Sip 'n Dip Lounge

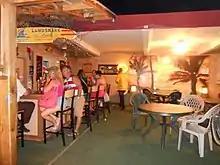
The outdoor patio area, open in the summer

The Sip 'n Dip was called a "Polynesia on the Plains" in 2013 by "CBS Sunday Morning". In 2003, the magazine "GQ" listed the lounge as one of the top ten bars in the world, ranking it as the "#1 bar...worth flying for". Frommer's travel guide calls it "one of the kitschiest, wackiest, and flat-out coolest nightspots, not just in Montana, but in the entire West." In 2014, "USA Today" ranked the Sip 'n Dip as one of the ten best tiki bars in the United States. In 2016, it came in second to the Club Moderne in Anaconda in a national contest by the National Trust for Historic Preservation for the title "America's Favorite Historic Bar". In 2017, a "New York Times" article, "Welcome to the Campiest Place on Earth", described it as "kitch-tastic tiki bar". In 2021, "Artful Living" declared it one of the five most extraordinary bars in the world.